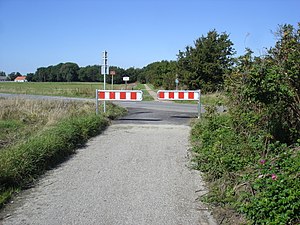
Vadum Kirke
Her lå Vadum Kirke trinbræt
Vadum Banesti krydser Vadum Kirkevej - her lå Vadum Kirke trinbræt fra 1934
Vadum Kirke er beliggende i landsbyen Torpet 1½ km øst for Vadum.